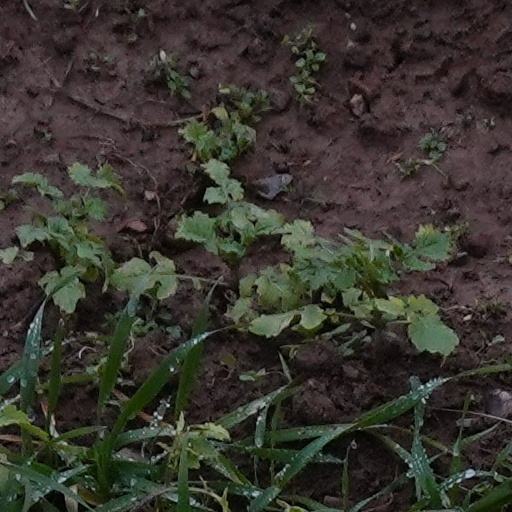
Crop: wheat